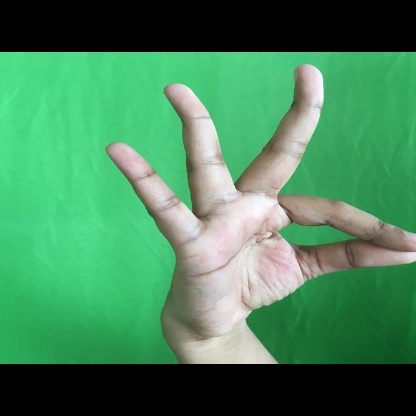
Mudra: Hamsasyam